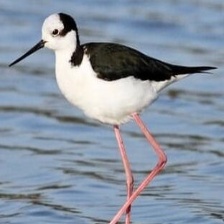
Species: BLACK NECKED STILT
Scientific name: HIMANTOPUS MEXICANUS